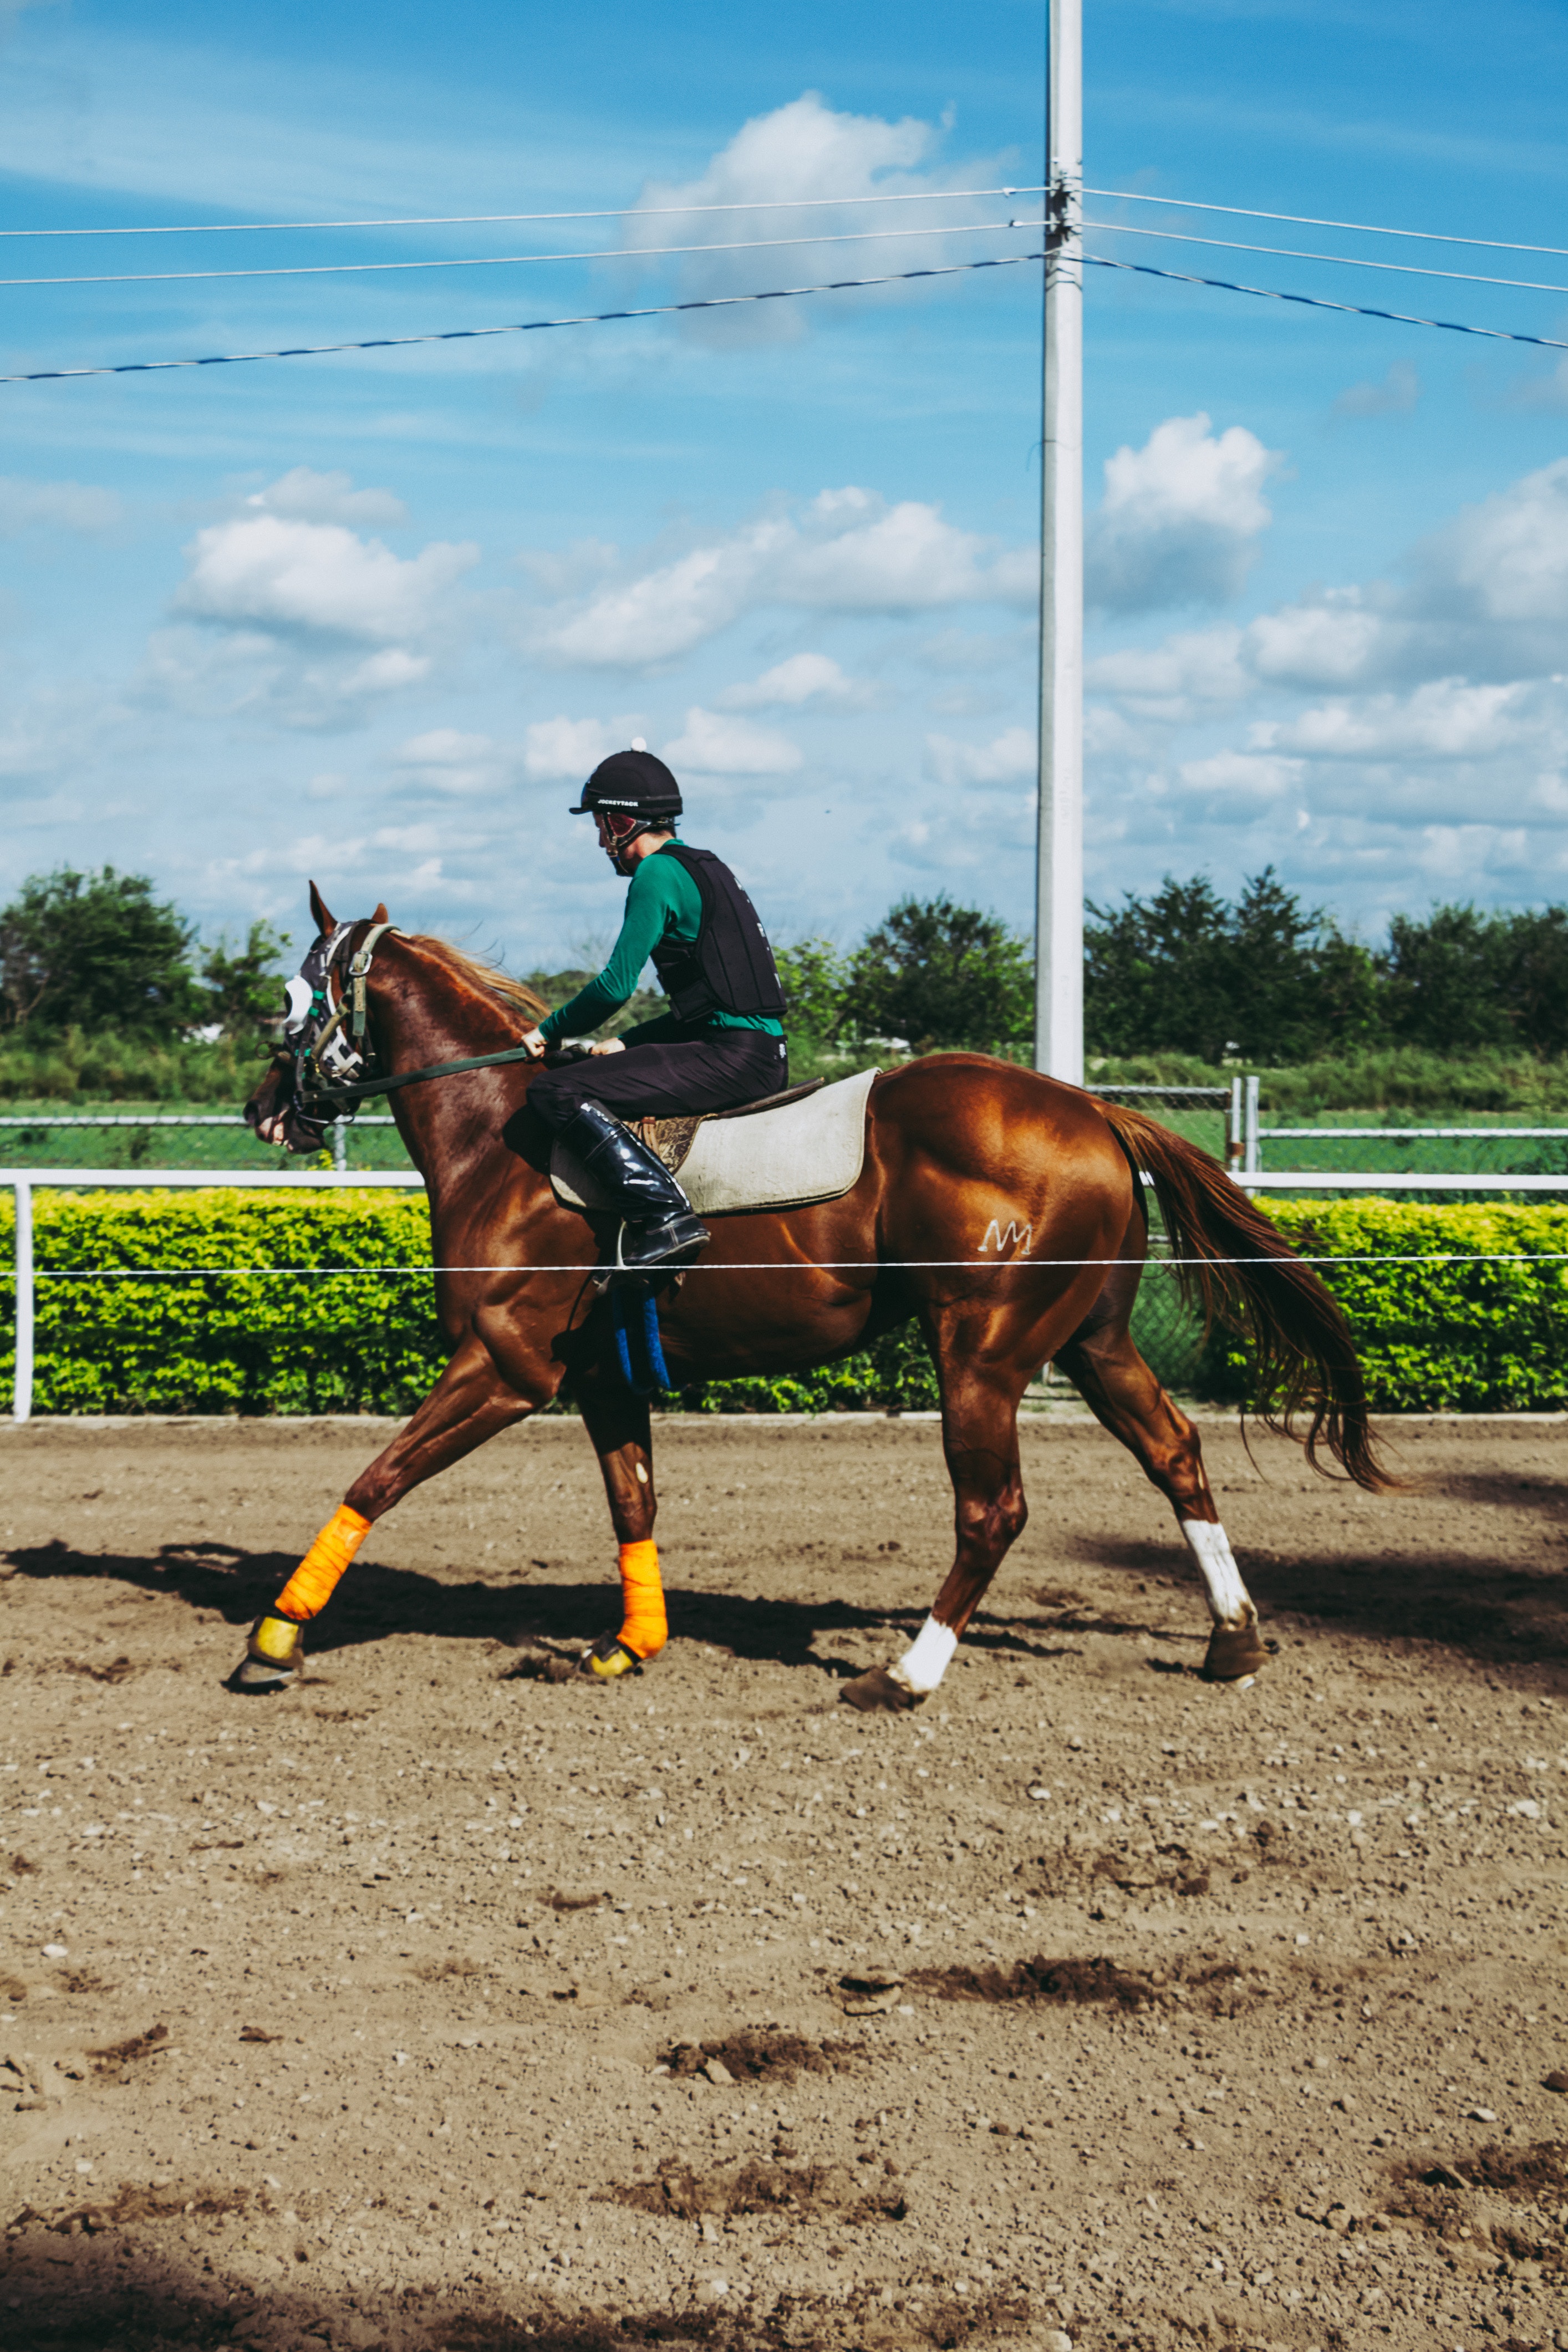
horse, jockey, horse like mammal, equestrianism, stallion, western riding, rein, animal sports, bridle, horse trainer, equestrian, horse tack, tree, mare, horse racing, equestrian sport, recreation, race, english riding, horse harness, traditional sport, ranch, endurance riding, equitation, competition, hunt seat, sport venue, mustang horse, mane, livestock